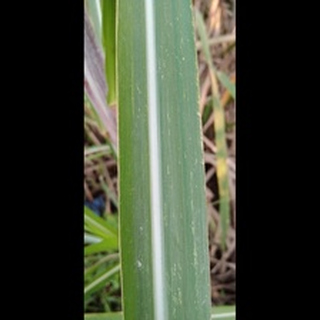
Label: sugarcane_mosaic